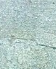
Surface type: concrete